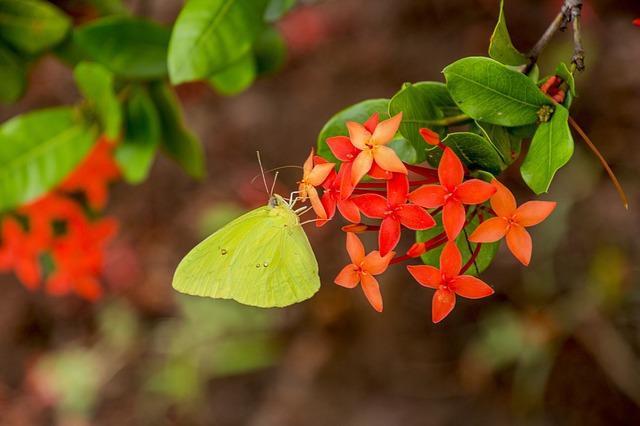
butterfly